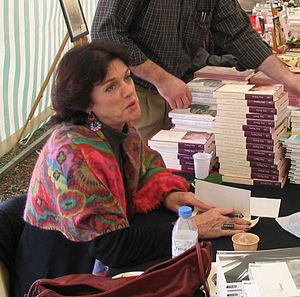
La liste d'écrivains normands énumère des écrivains nés en Normandie ou y ayant durablement vécu et les écrivains ayant écrit en Normand ou en Anglo-normand.